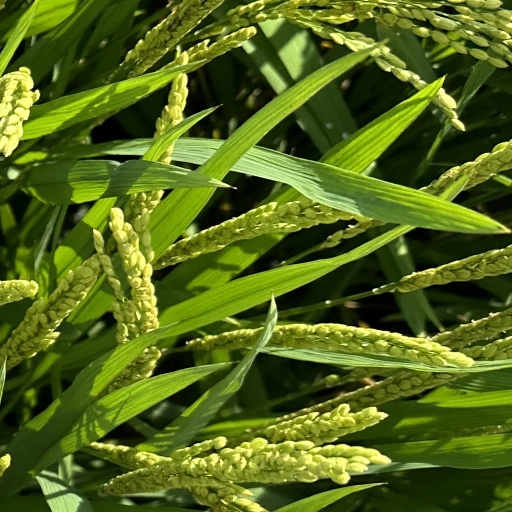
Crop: rice